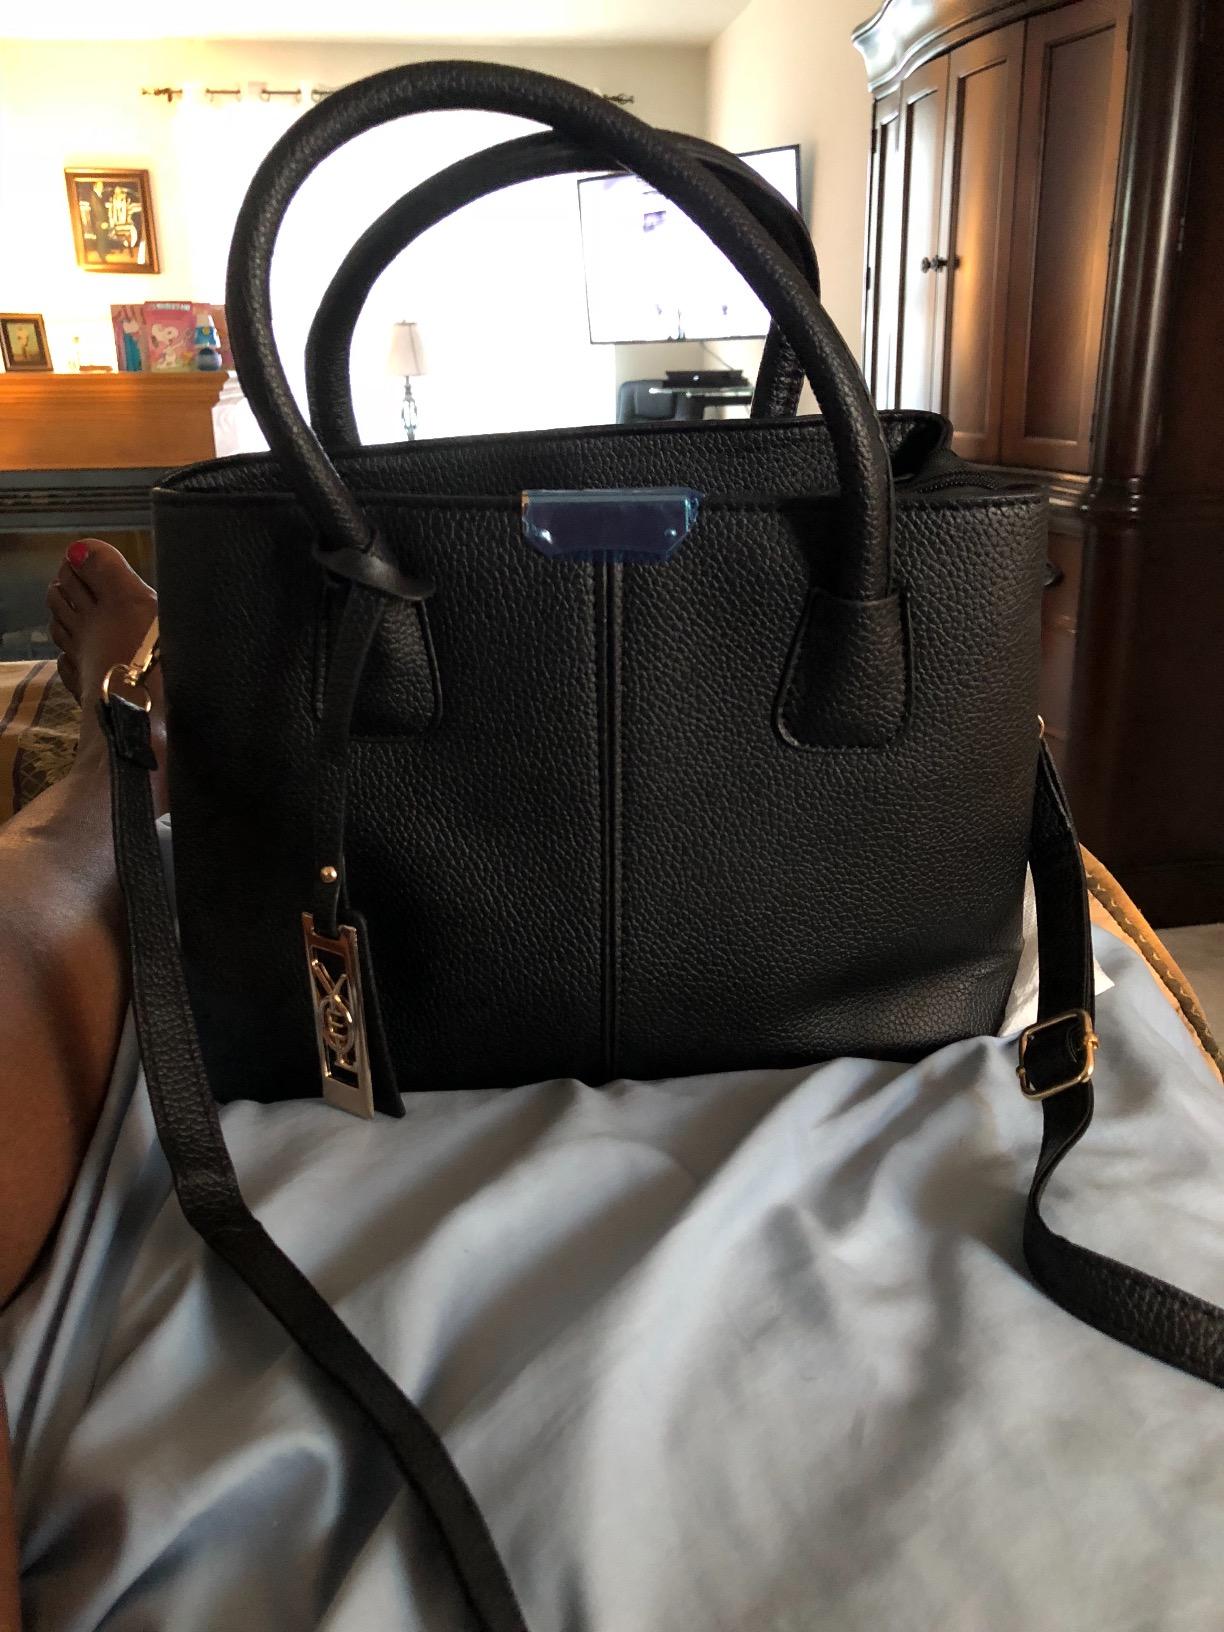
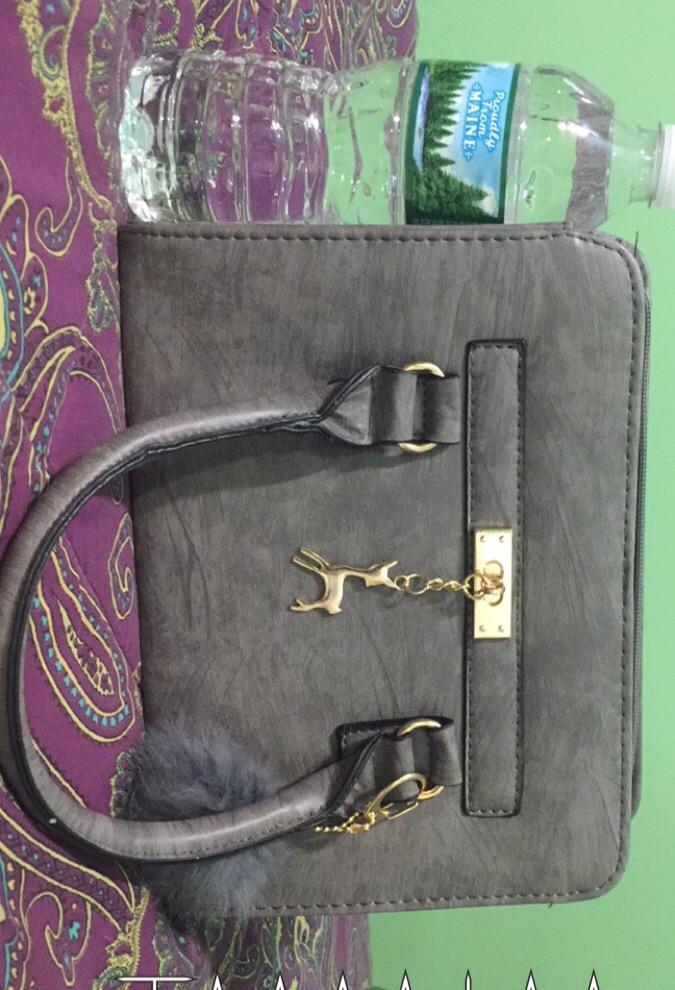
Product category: accessories_handbag
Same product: no